National Institute of Technology, Agartala

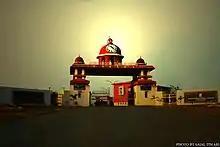
NIT Agartala Main Gate

After the establishment of Tripura University in 1987, the institute was affiliated with it. Courses toward a degree in computer science and engineering were offered beginning in the 1999–2000 session, and three new degrees were offered beginning in the 2005–06 session: Electrical & Electronics, Production and Transportation Engineering.